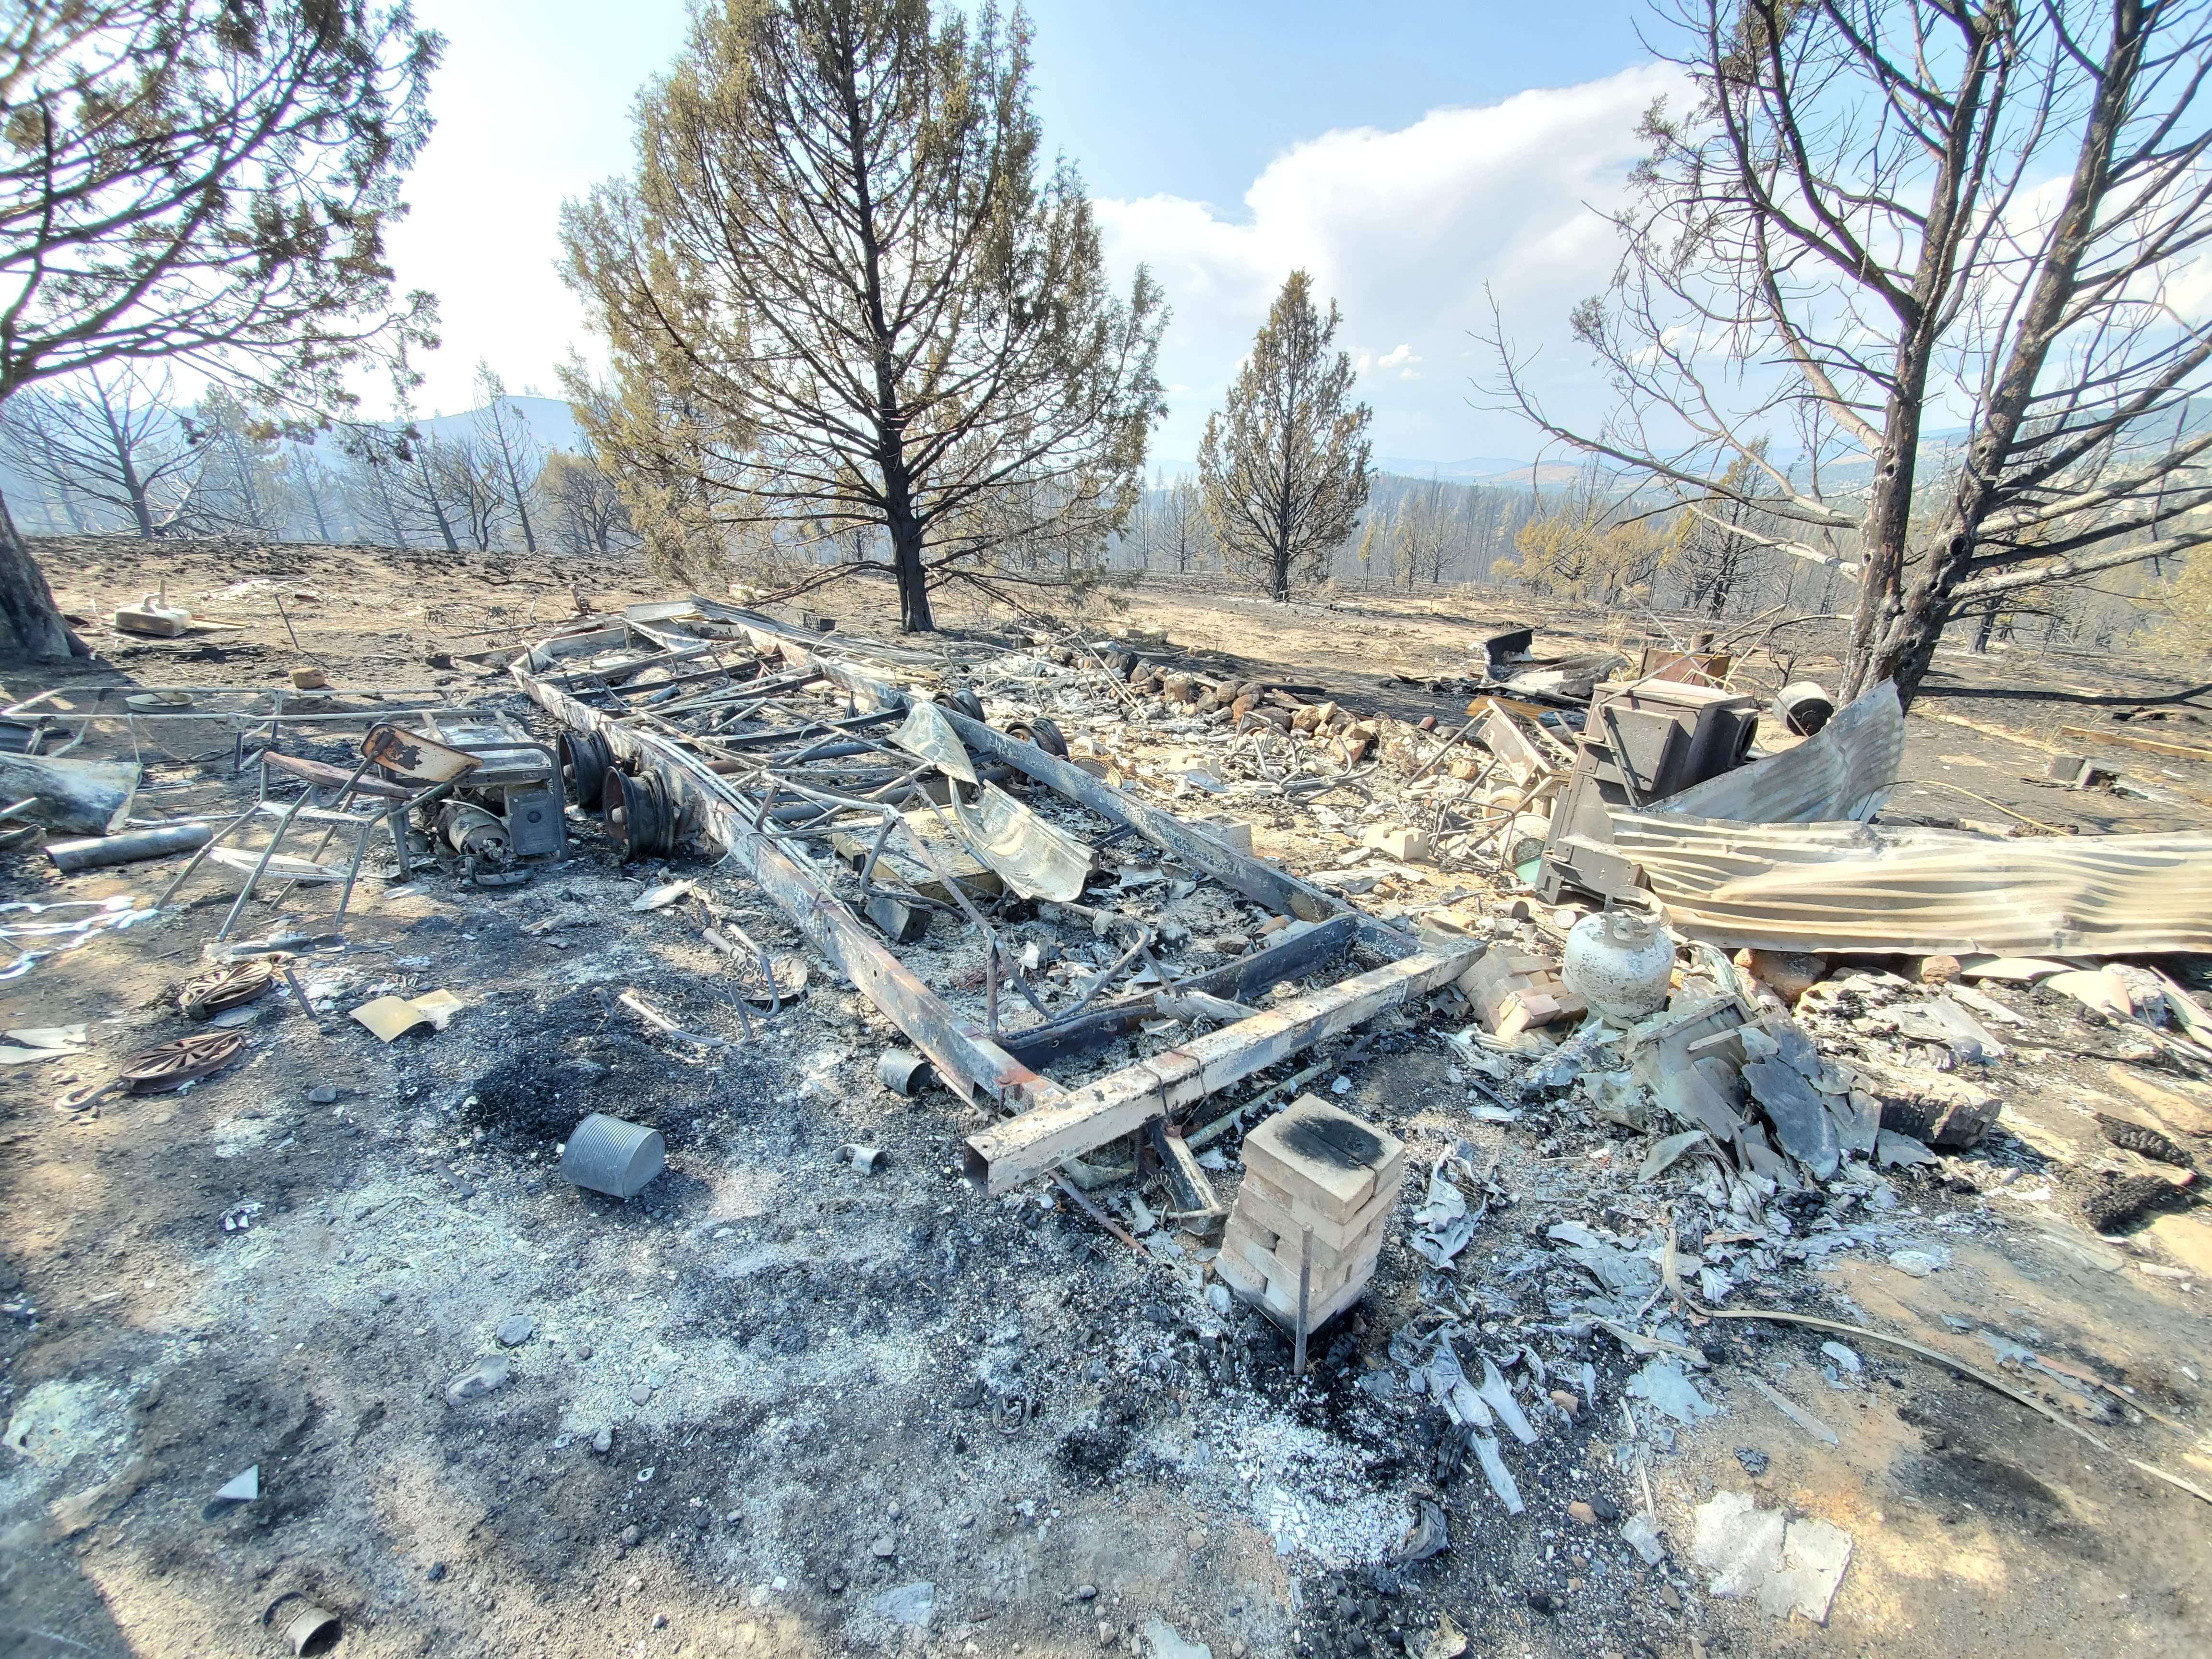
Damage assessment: destroyed